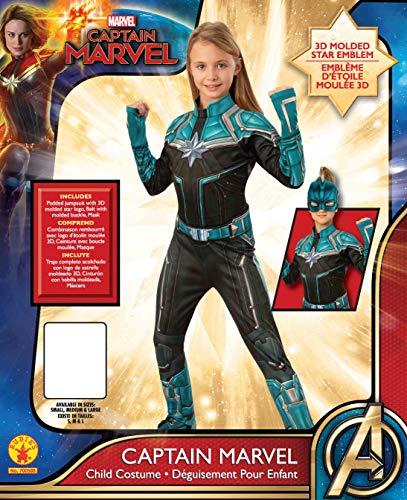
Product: Rubie's Marvel Captain Marvel Child's Kree Costume Suit
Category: Toys & Games | Dress Up & Pretend Play | Costumes
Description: Combine with friends and family in Rubie's other Officially Licensed Marvel Studios costumes for group costume fun.
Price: $9.30
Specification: ProductDimensions:17x12x2inches|ItemWeight:4ounces|ShippingWeight:11.2ounces(Viewshippingratesandpolicies)|ASIN:B07GMB7YR6|Itemmodelnumber:700598|Manufacturerrecommendedage:5-6years